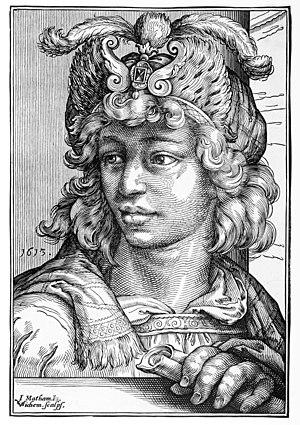
Christoffel van Sichem l'Ancien ou Christoffel van Sichem I est un graveur, imprimeur et éditeur néerlandais.